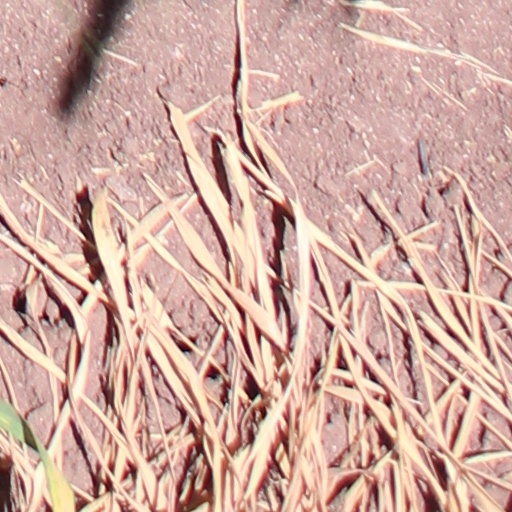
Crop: wheat